Oakland Cemetery (Atlanta)

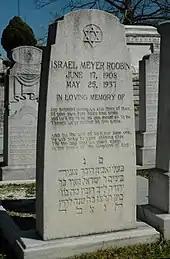
Headstone in the new Jewish section

Located relatively close to the old Jewish section contained in the original , the plots designated as the "new" Jewish section were acquired by the Hebrew Benevolent Congregation in 1878 and 1892. The burial sites, and the headstones and monuments marking them, reflect the blending of the German-Jewish culture of which the Benevolent Congregation was primarily comprised, and the American culture that the community had adopted. In contrast to this cultural blending are the resting places of members of the Ahavath Achim Synagogue, to which the Benevolent Congregation sold some of the plots. Members of the Ahavath Achim Synagogue were mostly Eastern European Jewish immigrants who were much more Orthodox. Unlike the Benevolent Congregation, the Synagogue sought to preserve their traditional culture and to avoid cultural blending. This is evident in the grave sites of members of the Synagogue, which are identifiable by their use of the Hebrew language and engravings of traditional Jewish symbols. In more recent years, the new Jewish section fell victim to vandalism by two teenaged locals in 1982.